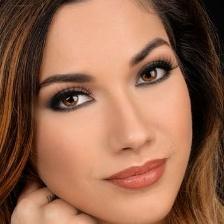
Label: faces